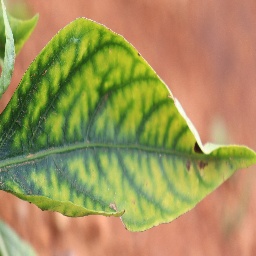
Label: nutritional